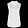
Label: Shirt